Internal globus pallidus

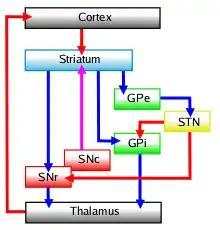
Direct and indirect striatopallidal pathways: Glutamatergic pathways are red, dopaminergic are magenta and GABAergic pathways are blue. STN: Subthalamic Nucleus SNr: Substantia Nigra pars reticulata SNc: Substantia Nigra pars compacta GPe: External globus pallidus

The GPi acts to tonically inhibit the ventral lateral nucleus and ventral anterior nucleus of the thalamus. As these two nuclei are needed for movement planning, this inhibition restricts movement initiation and prevents unwanted movements.